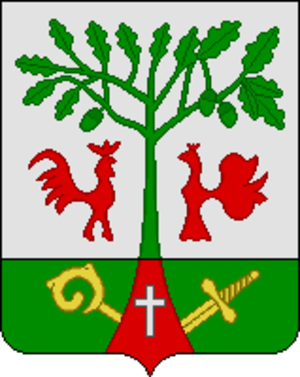
Gourievsk, est une ville de l'oblast de Kaliningrad, en Russie, et le centre administratif du raïon Gourievski. Sa population s'élevait à 13 078 habitants en 2013.